Question: Please indicate a possible affordance area of the baseball bat that can be used for striking
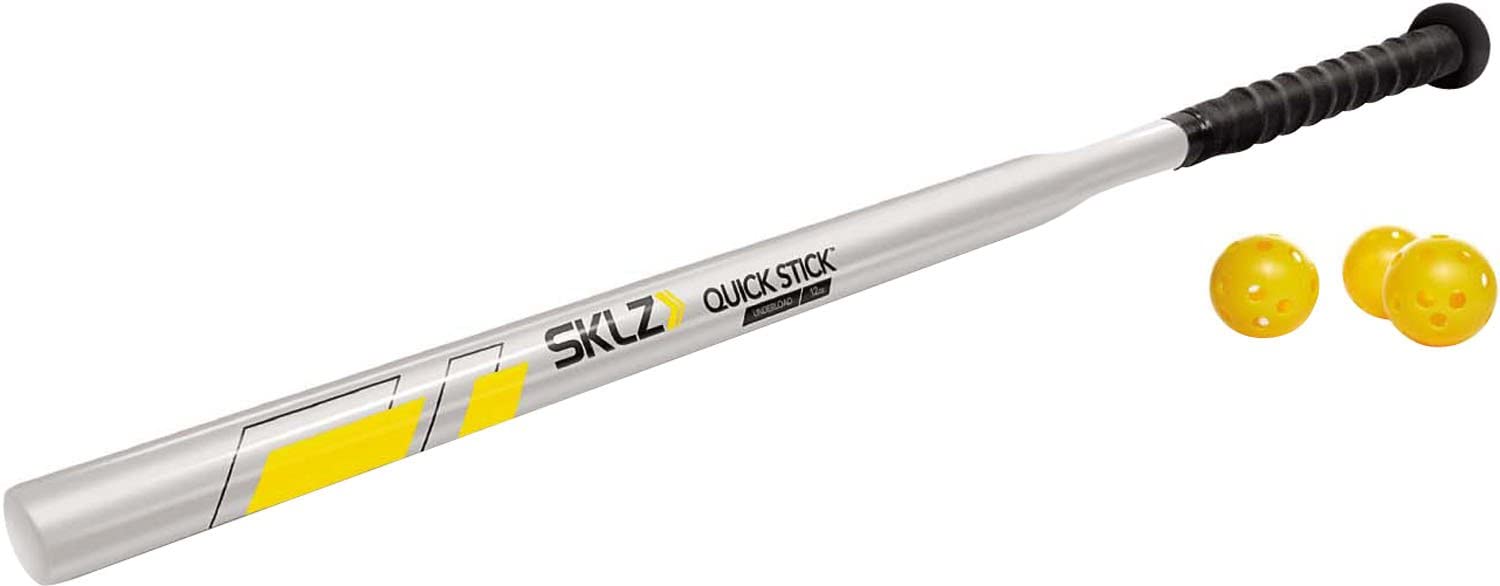
Answer: [265.5, 291.5, 662.5, 504.5]